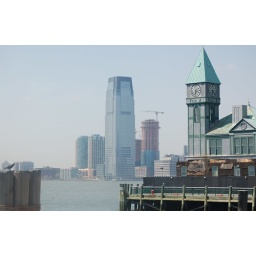
Battery Park - clock tower (1919), with New Jersey skyscrapers in the background